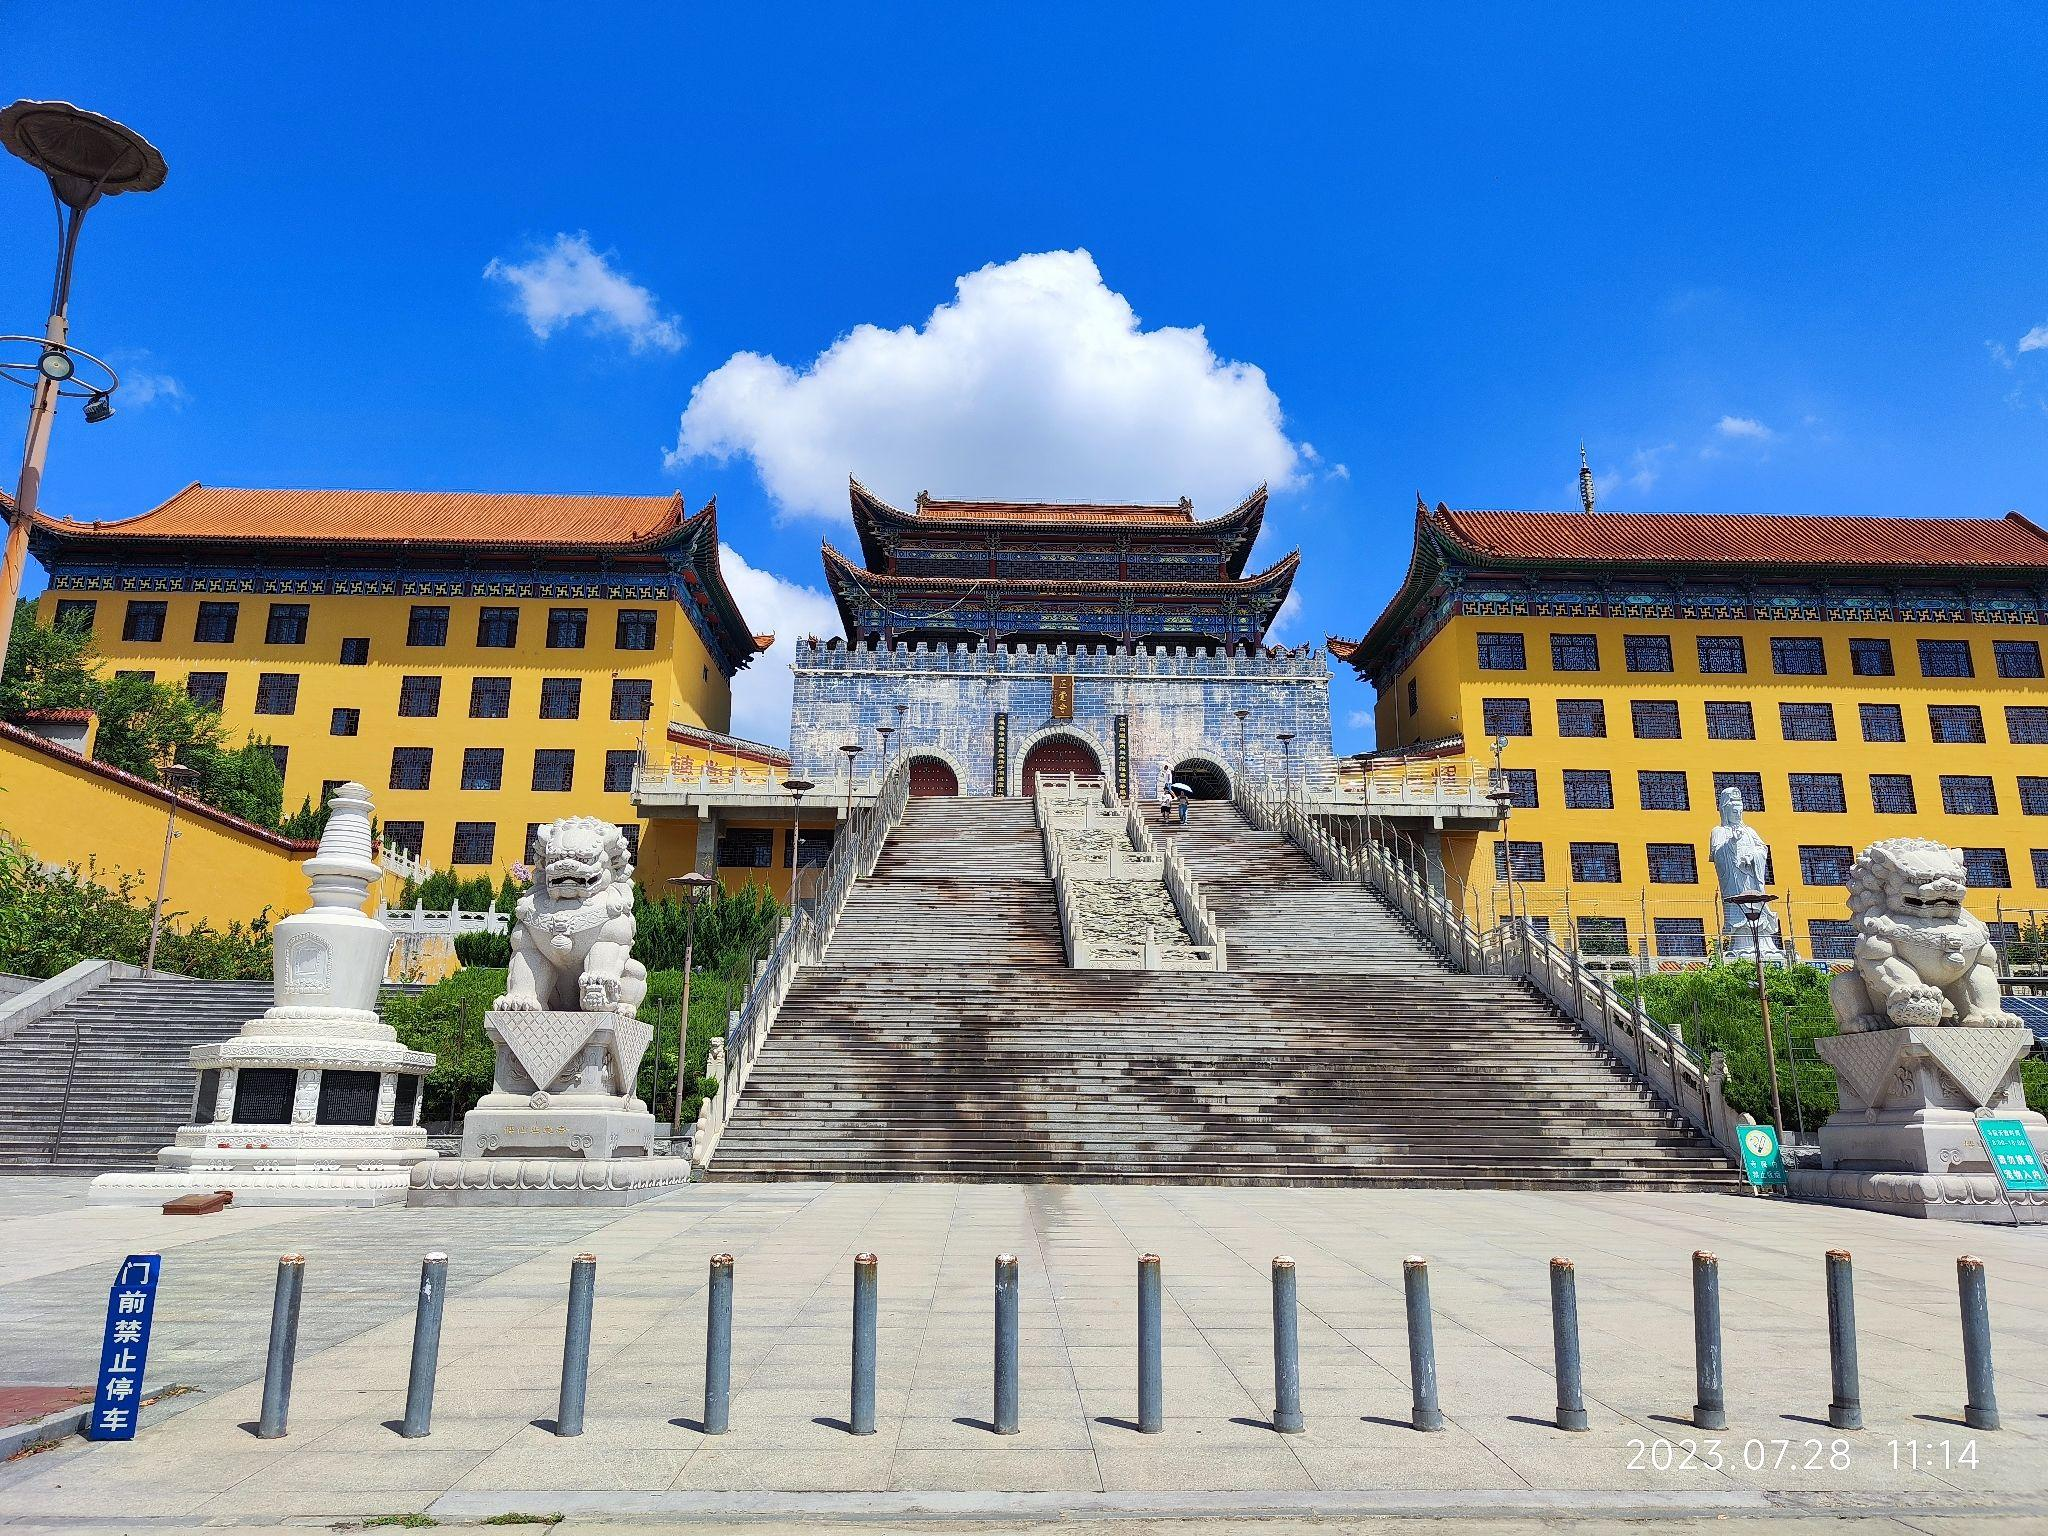
地标名称：正觉寺
所在城市：淄博市·博山区